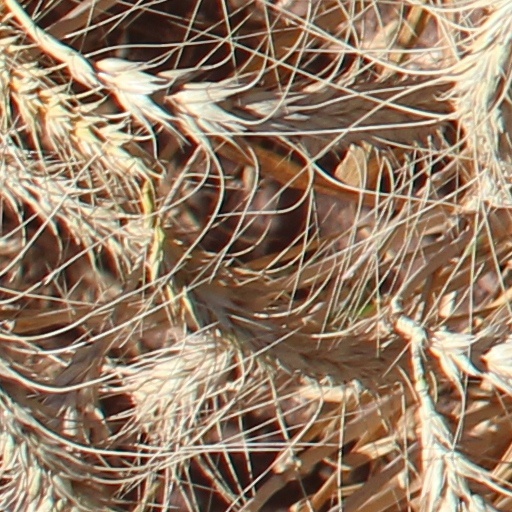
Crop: wheat